Tell Brak

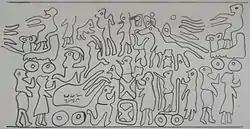
A drawing of a seal from Nabada, pre-Akkadian kingdom of Nagar, in "Brak Style"

The pre-Akkadian kingdom was famed for its acrobats, who were in demand in Ebla and trained local Eblaite entertainers. The kingdom also had its own local glyptic style called the "Brak Style", which was distinct from the southern sealing variants, employing soft circled shapes and sharpened edges. The Akkadian administration had little effect on the local administrative traditions and sealing style, and Akkadian seals existed side by side with the local variant. The Hurrians employed the Akkadian style in their seals, and Elamite seals were discovered, indicating an interaction with the western Iranian Plateau.